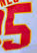
Number: 5